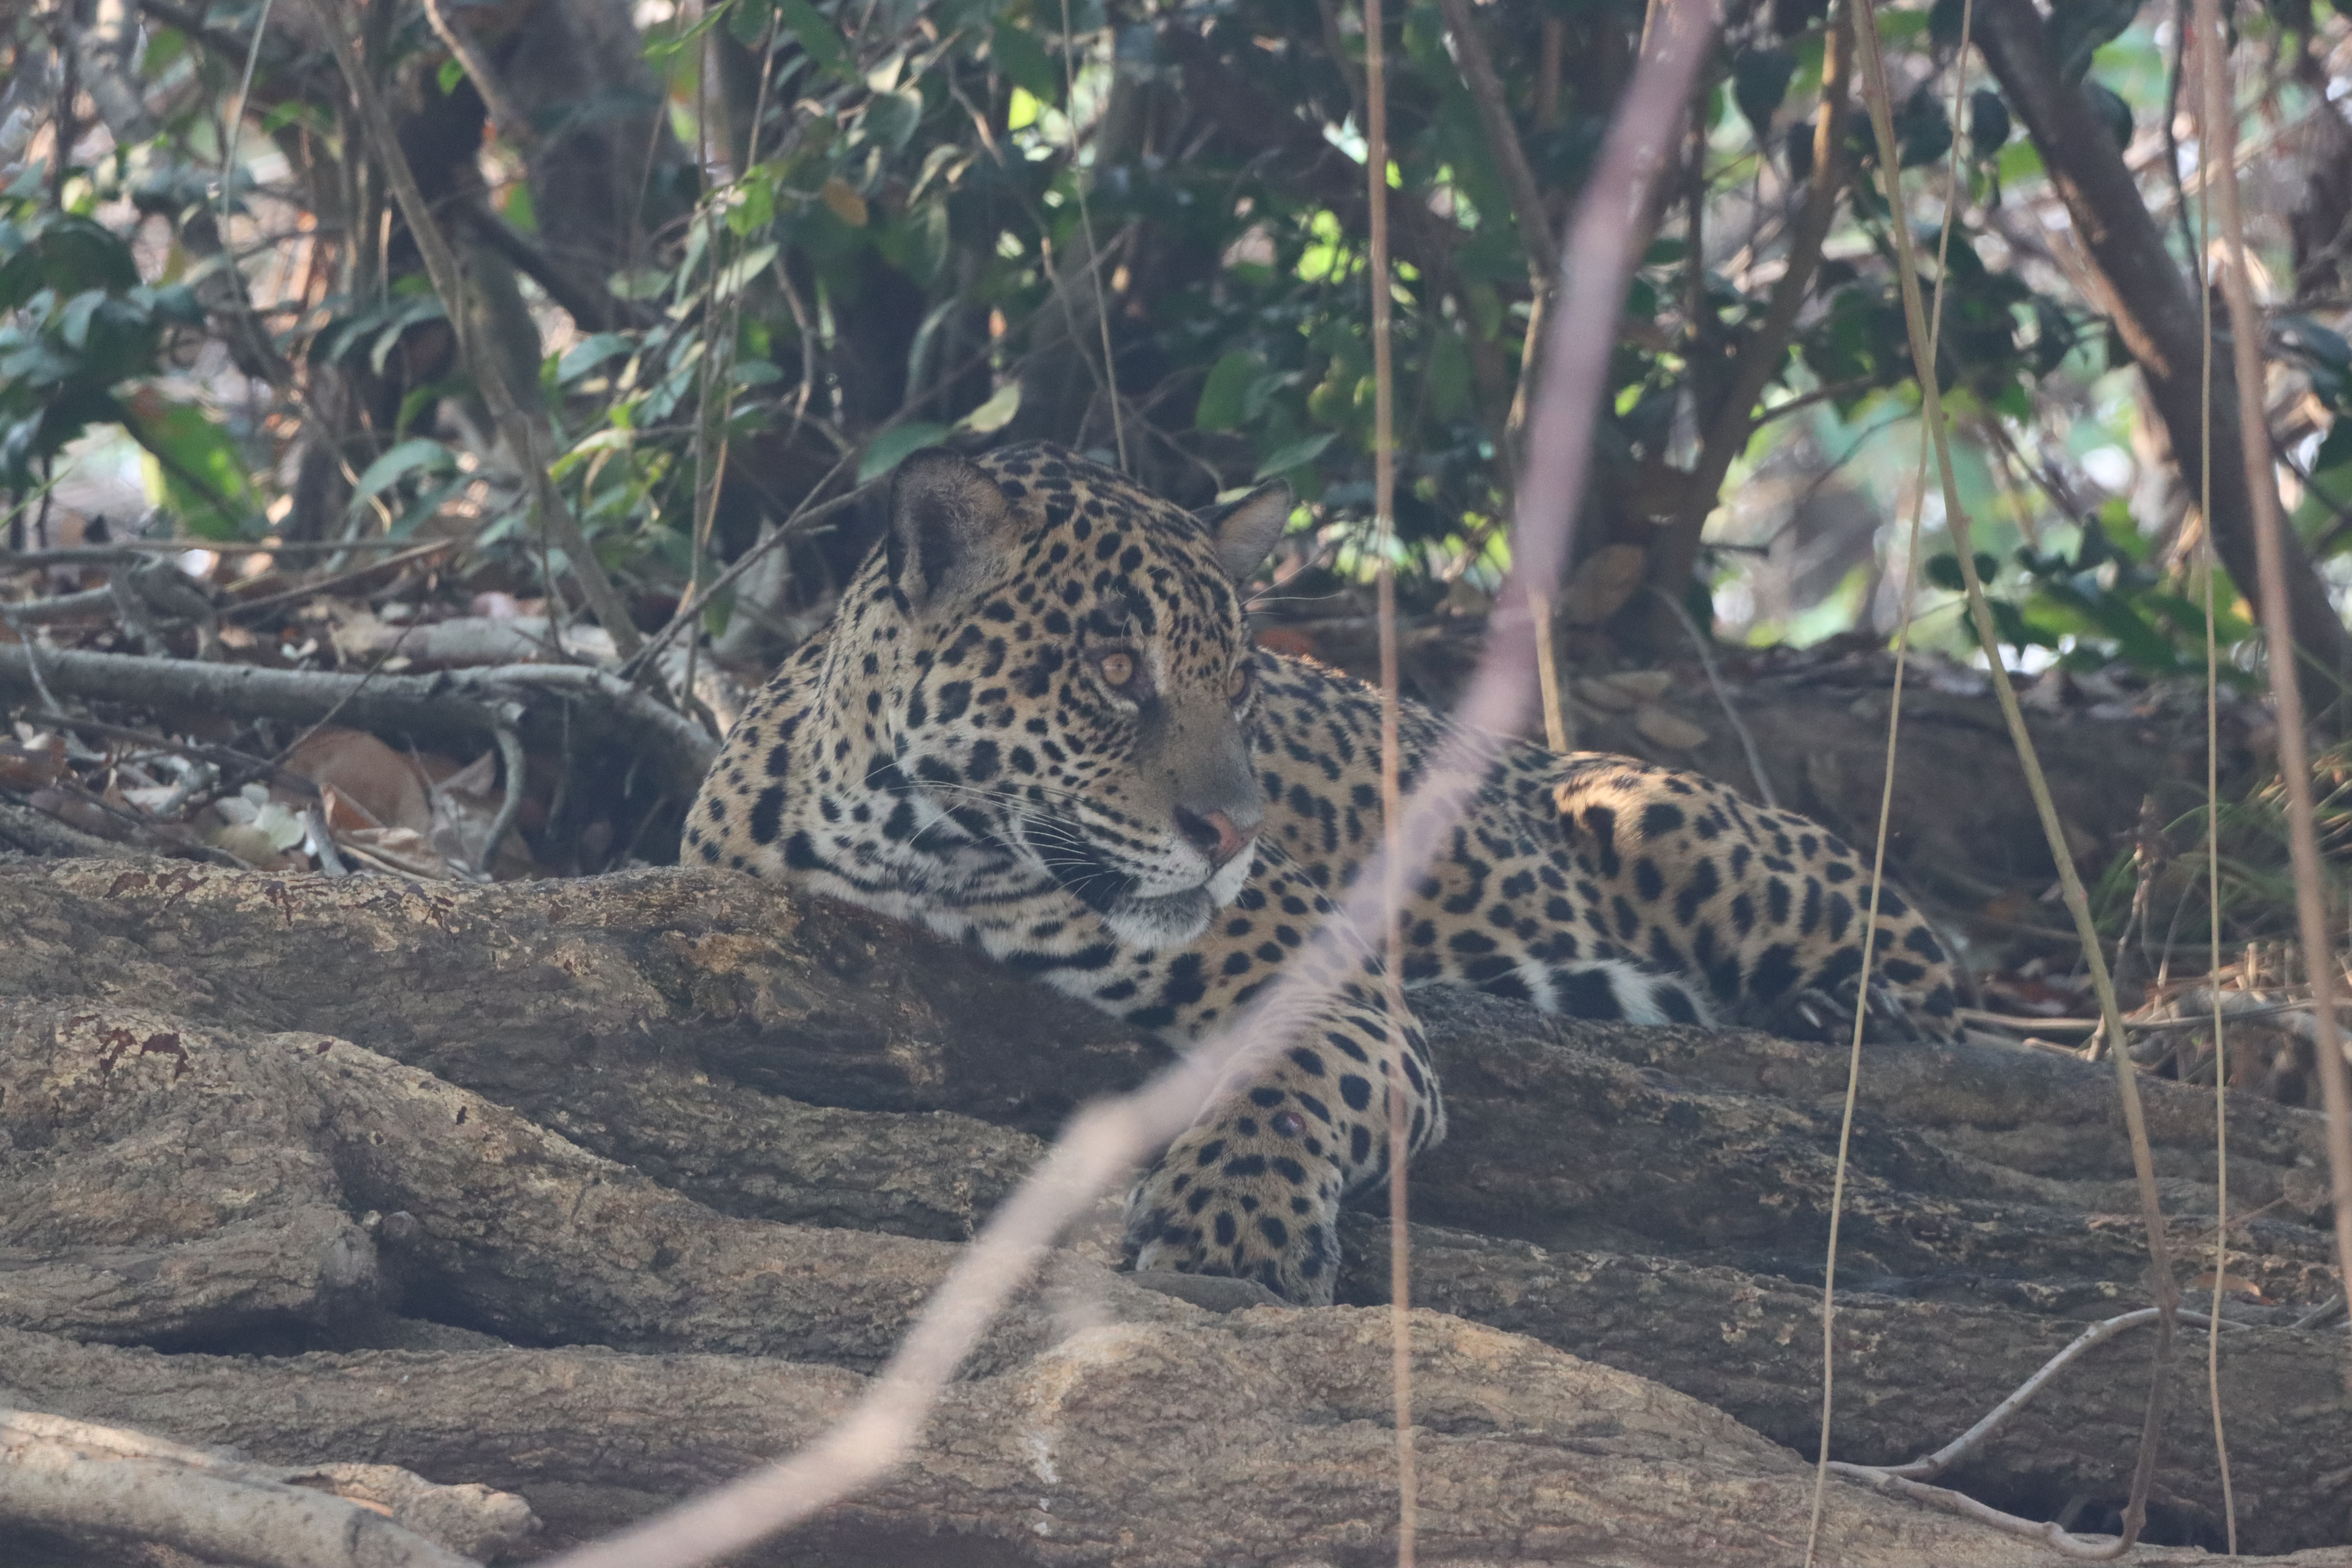
Jaguar: Benita